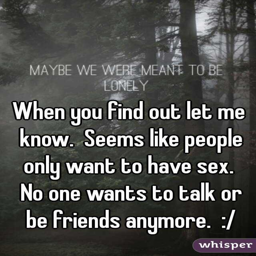
when you find out let me know .